Darren Espanto

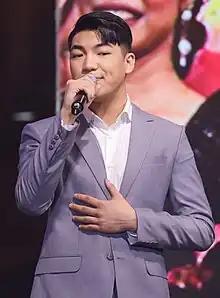
Espanto in 2023

He made his first television appearance on YTV's reality TV competition, "The Next Star," in 2012 and rose to prominence after joining the first season of "The Voice Kids Philippines". He was signed to ABS-CBN's Star Magic talent agency and has since developed a successful music career in the Philippines.